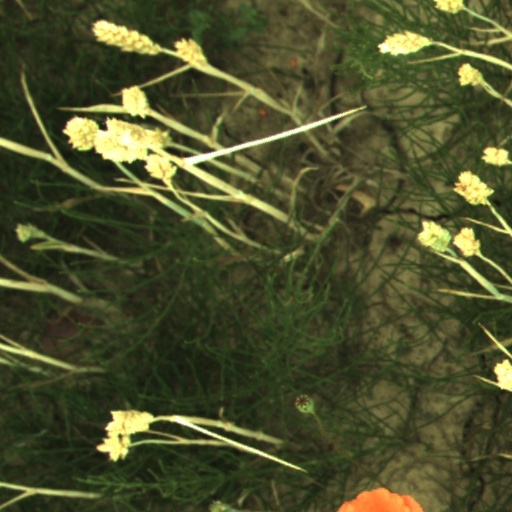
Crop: wheat